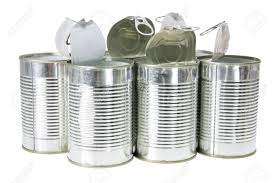
Label: metal